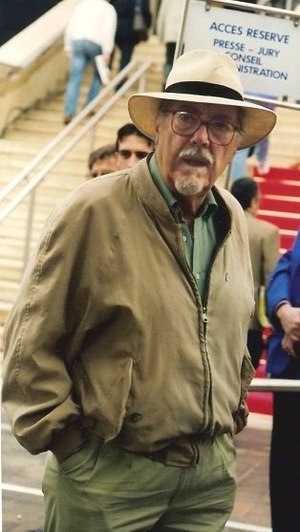
Robert Altman
Robert Altman i Cannes, 1992
Robert Altman var en amerikansk filminstruktør.